Aftermath of World War II

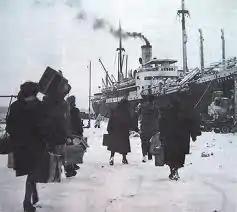
Istrian Italians leave Pola in 1947 during the Istrian-Dalmatian exodus

US policy in post-war Germany from April 1945 until July 1947 had been that no help should be given to the Germans in rebuilding their nation, save for the minimum required to mitigate starvation. The Allies' immediate post-war "industrial disarmament" plan for Germany had been to destroy Germany's capability to wage war by complete or partial de-industrialization. The first industrial plan for Germany signed in 1946, required the destruction of 1,500 manufacturing plants to lower German heavy industry output to roughly 50% of its 1938 level. The dismantling of the West German industry ended in 1951. By 1950, equipment had been removed from 706 manufacturing plants, and steel production capacity had been reduced by 6.7 million tons. After lobbying by the Joint Chiefs of Staff and Generals Lucius D. Clay and George Marshall, the Truman administration accepted that economic recovery in Europe could not go forward without the reconstruction of the German industrial base on which it had previously been dependent. In July 1947, President Truman rescinded on "national security grounds" the directive that had ordered the U.S. occupation forces to "take no steps looking toward the economic rehabilitation of Germany." A new directive recognized that "[a]n orderly, prosperous Europe requires the economic contributions of a stable and productive Germany." From mid-1946 onwards Germany received U.S. government aid through the GARIOA programme. From 1948 onwards West Germany also became a minor beneficiary of the Marshall Plan. Volunteer organizations had initially been forbidden to send food, but in early 1946 the Council of Relief Agencies Licensed to Operate in Germany was founded. The prohibition against sending CARE Packages to individuals in Germany was rescinded on 5 June 1946.